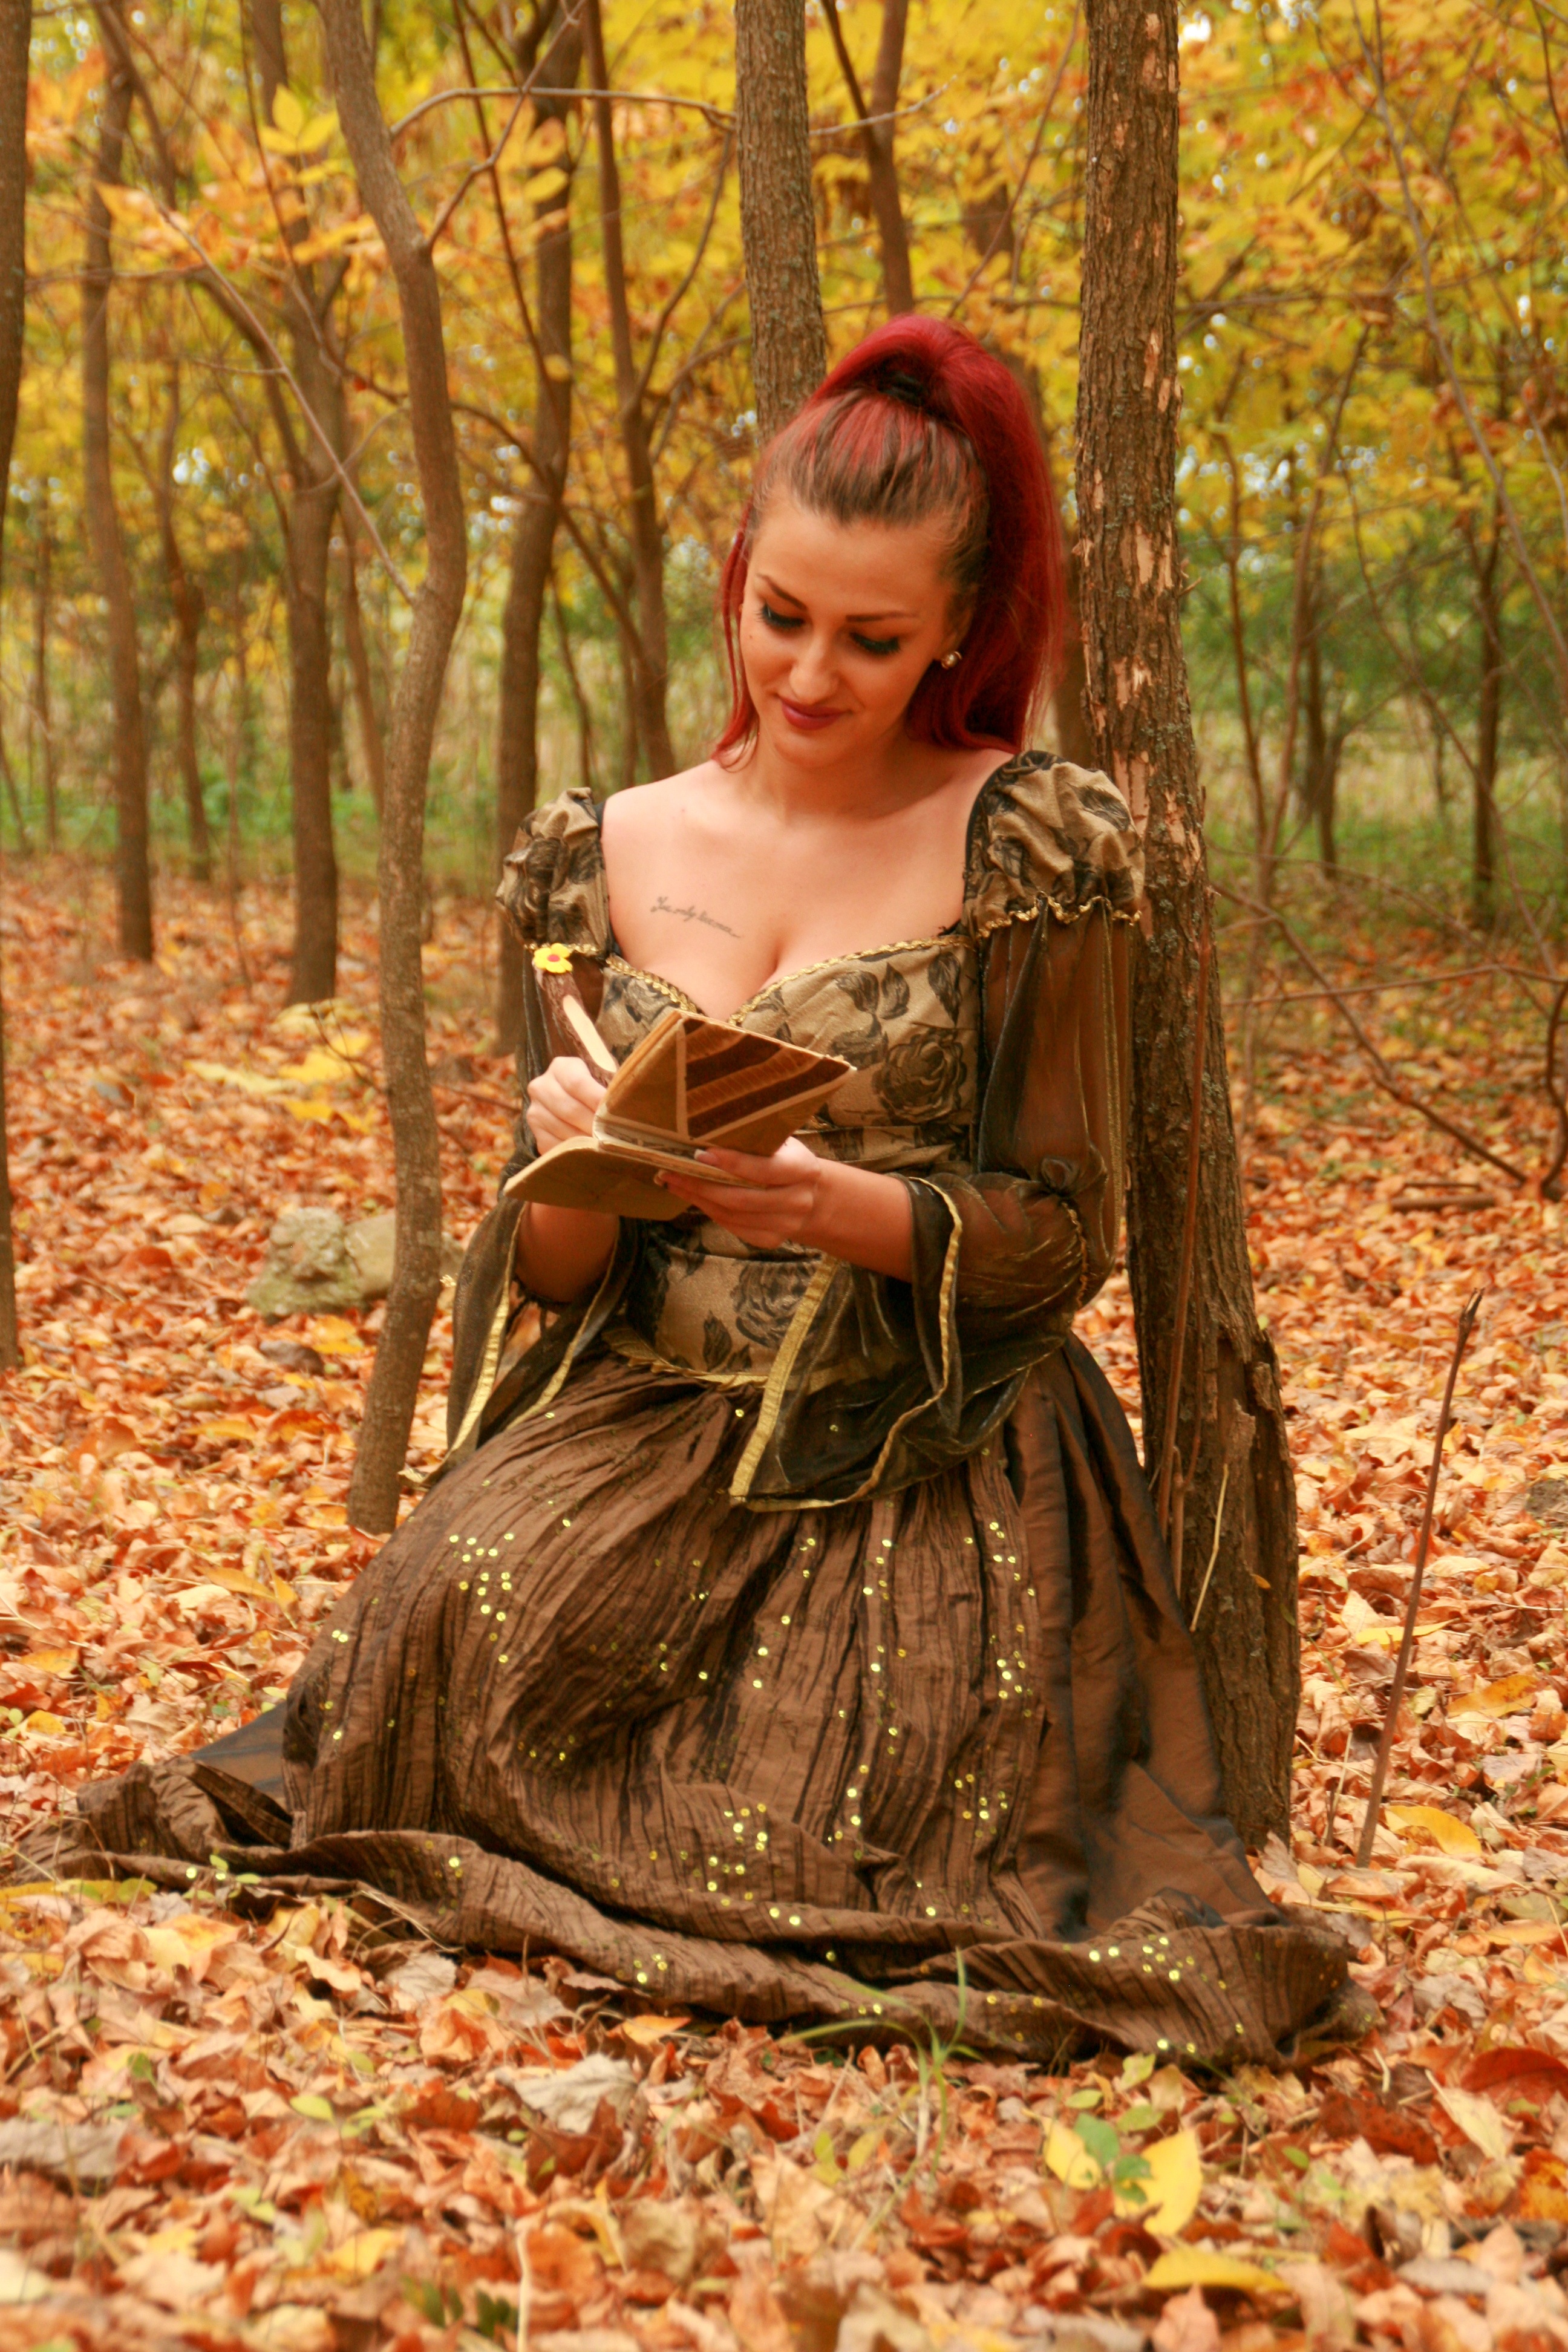
tree, forest, person, girl, leaf, flower, spring, sitting, autumn, child, writer, yellow, season, leaves, dress, beauty, princess, woodland, photo shoot, human positions